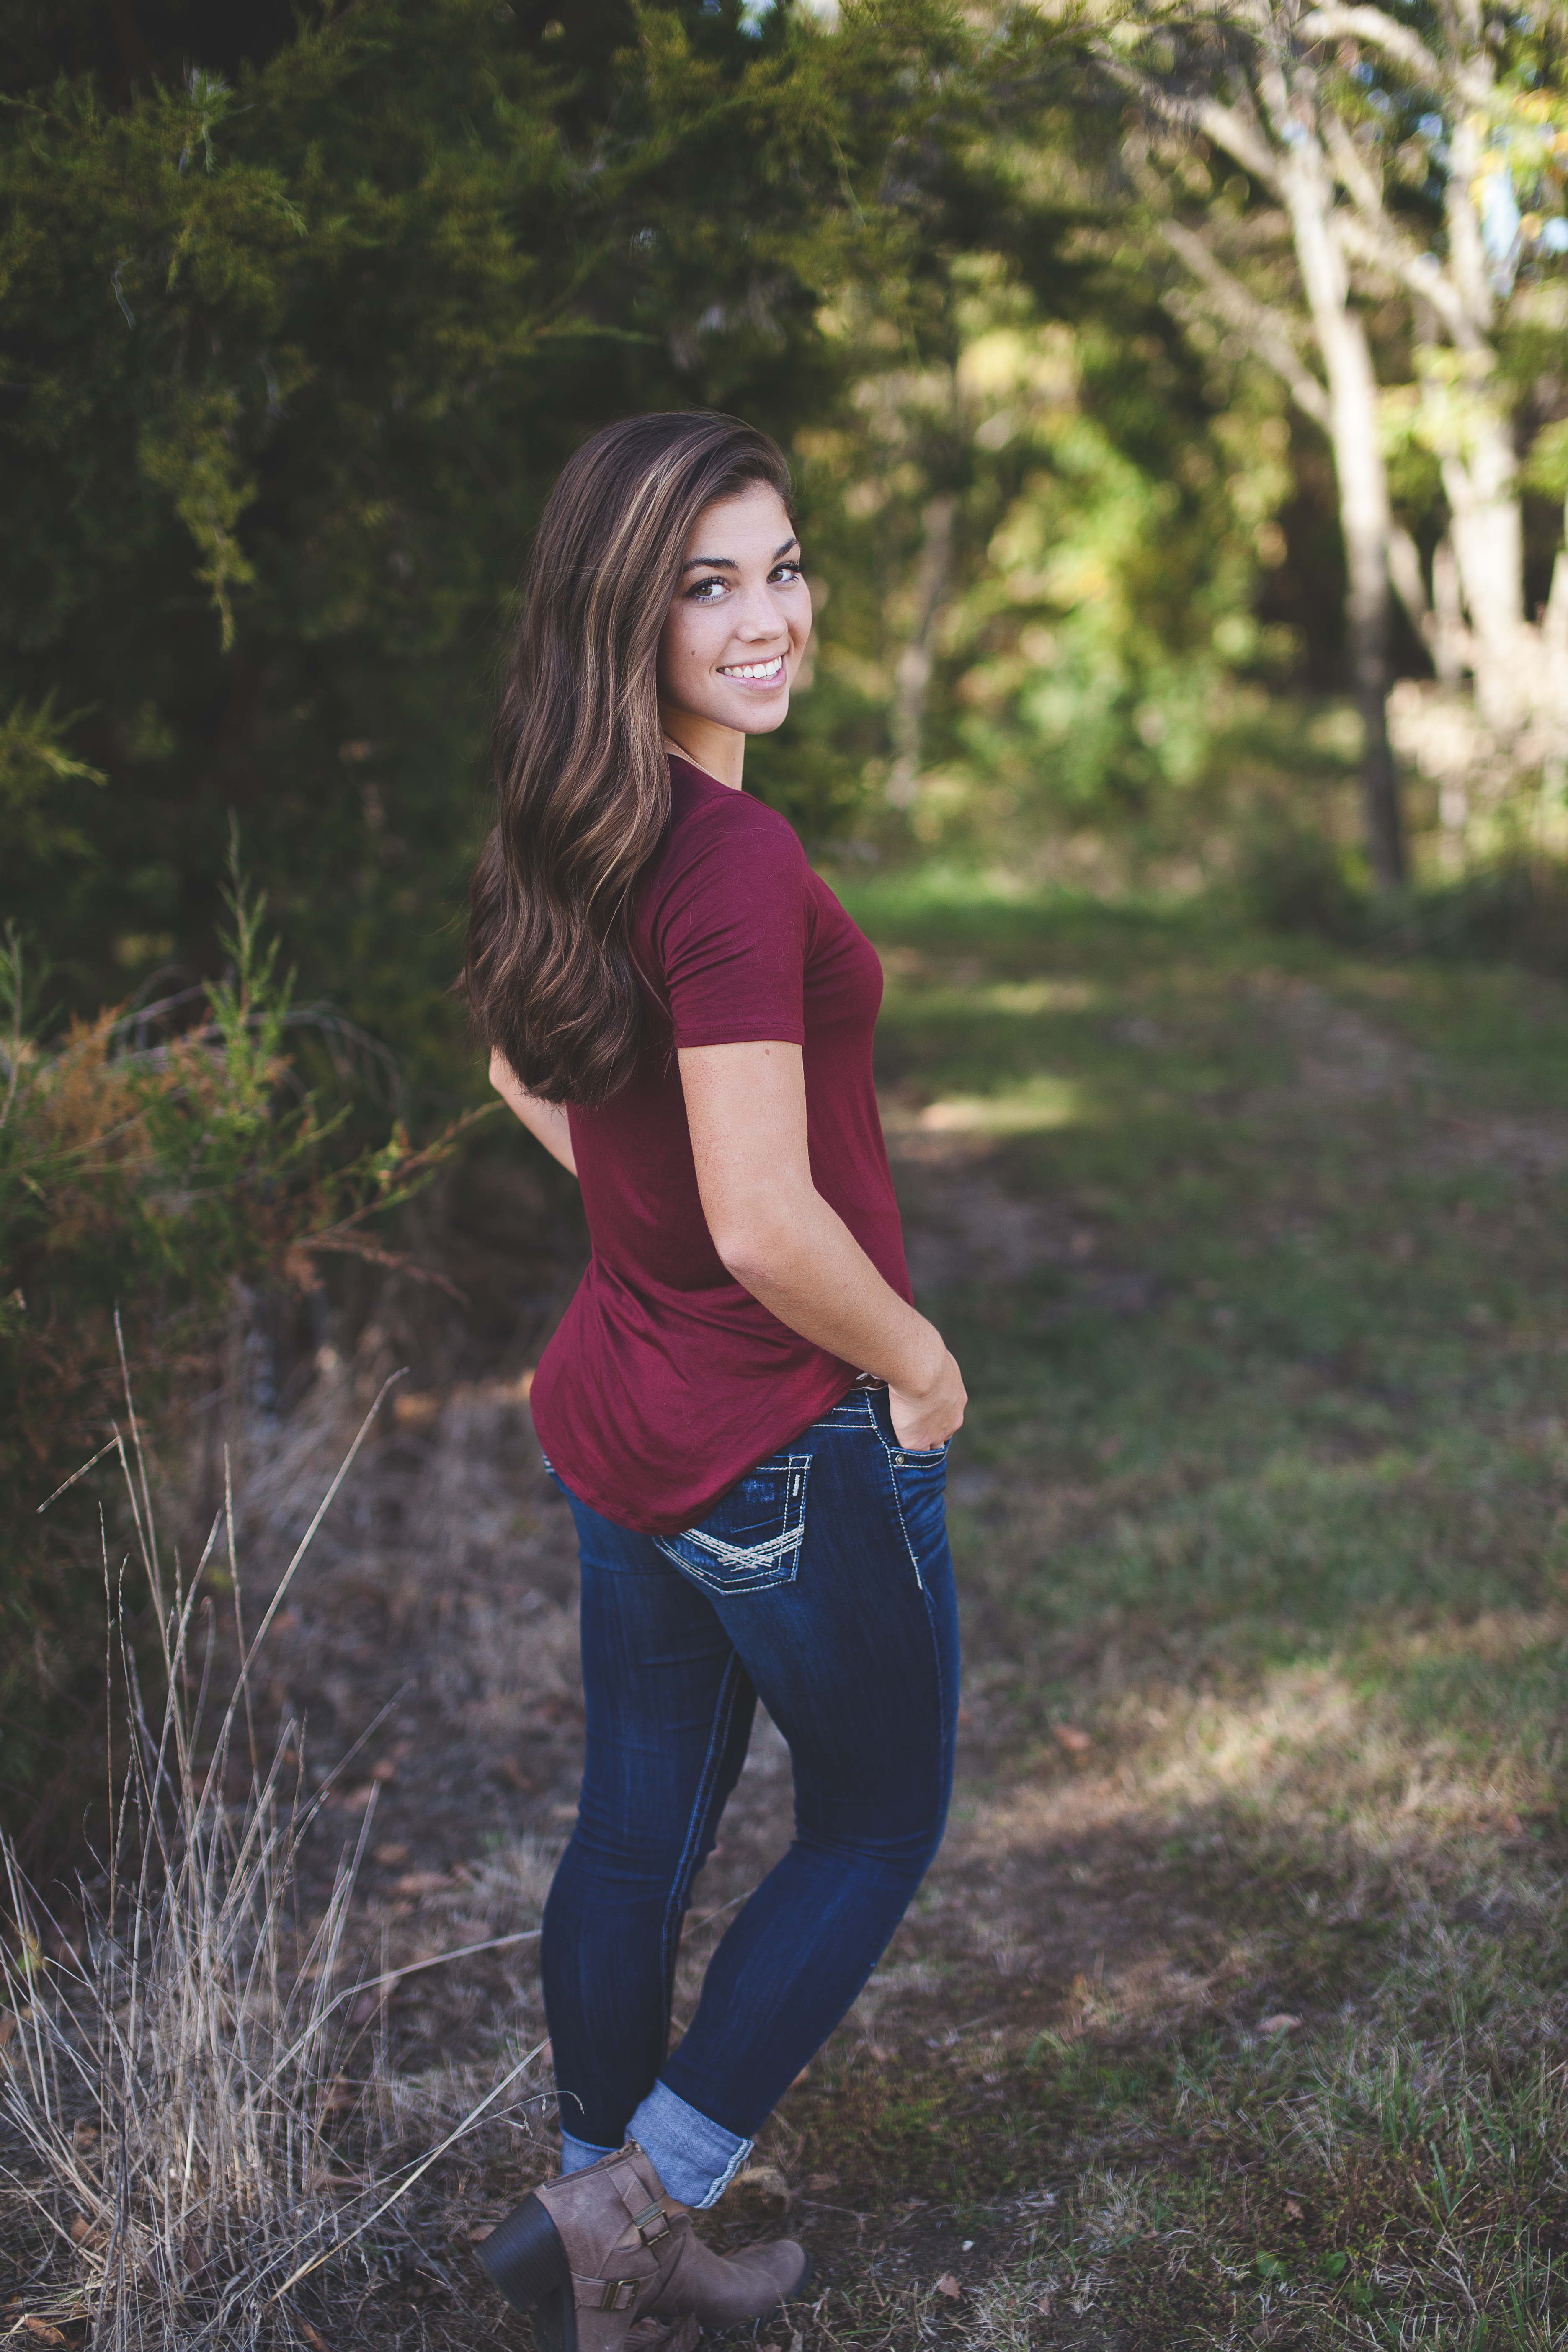
grass, person, blur, girl, woman, photography, summer, female, leg, model, young, spring, park, fashion, jogging, clothing, lady, lifestyle, shirt, long hair, close up, trees, outdoors, shoes, woods, focus, dress, happy, daylight, footwear, beauty, beautiful, tights, photo shoot, portrait photography, human action, denim pants